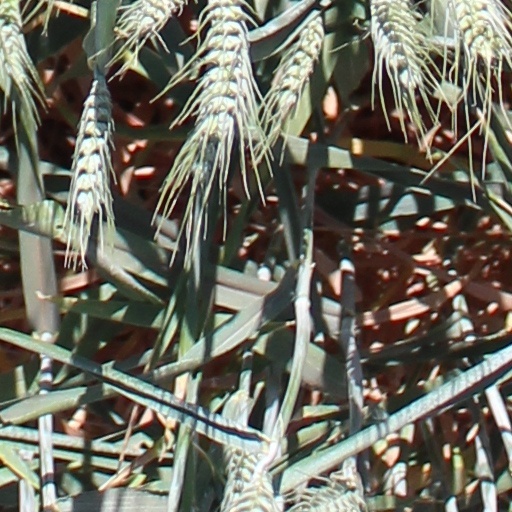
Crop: wheat